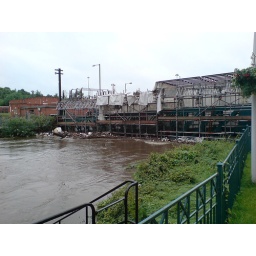
Debris starts building up under the footbridge due to the rising river at Meadowall